Prehistoric rock engravings of the Fontainebleau Forest

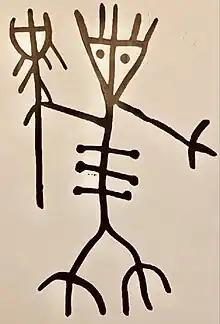
Sketch of a detail of an engraved rock panel showing a semi-human figure holding a rattle. The depiction of these rattles in the Malmontagne petroglyphs provides one basis, among several, for their dating to the late Bronze Age.

Broadly speaking, the Mesolithic engravings take the form of panels of straight grooves which are often organized into grids. In fewer cases, these grooves were presented as isolated lines or formed into crosses. Even more rarely, rudimentary circles or stars were etched. According to an inventory conducted in the 1960s, most of these engravings were small (over 50 percent were 10 cm or less), while 11 percent were relatively large (21 cm or more). Furthermore, the engravings appear to have been executed as an accumulation of art works over time in cavities “with no explicit order, especially on certain abundantly engraved sites”.